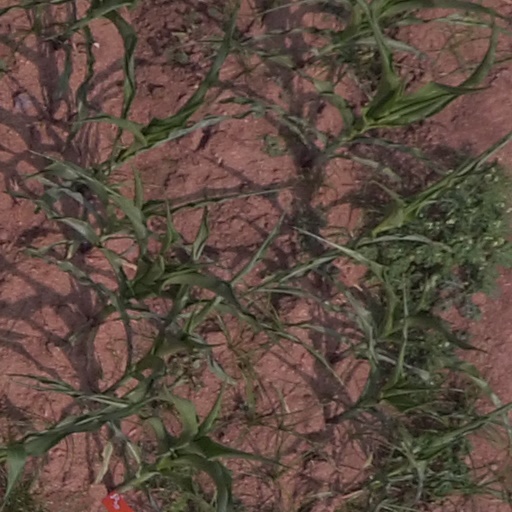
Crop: maize; corn